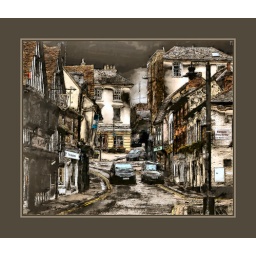
bridge street in the rain ..